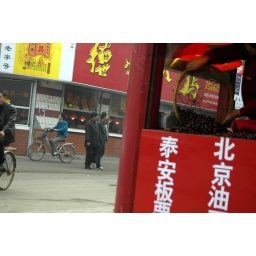
Chestnuts roasted in sand with brown sugar